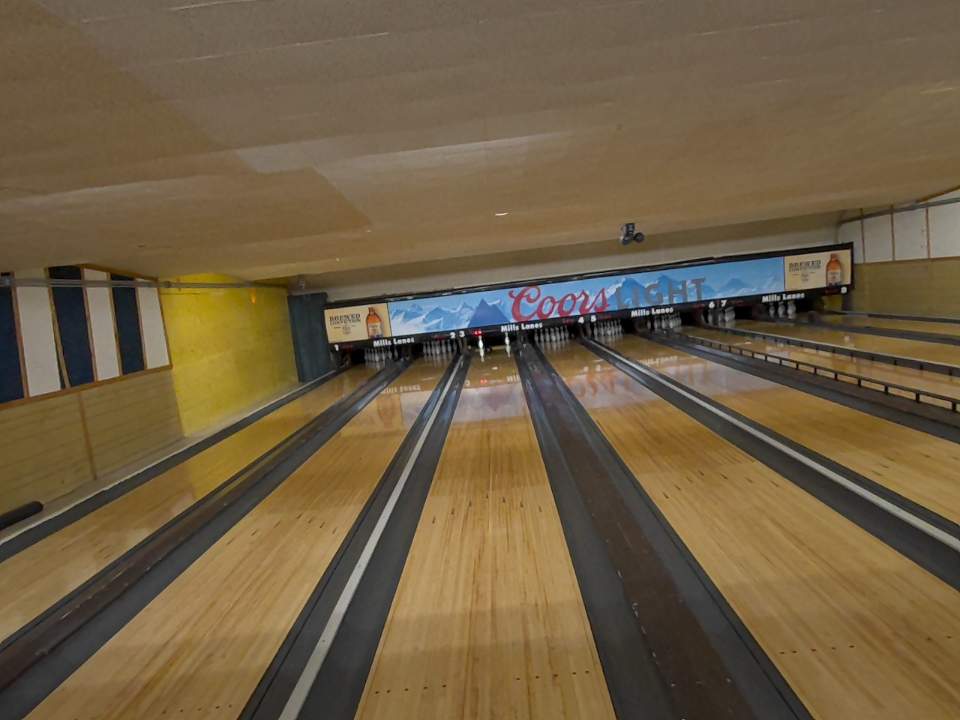
Object: bowling_ball